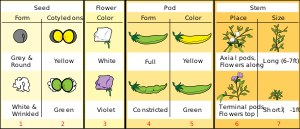
Botanikkens specialer / Genetik
De kendetegn, som Mendel brugte i sin udforskning af arvelighed.
Botanikkens specialer er en række underemner, der efterhånden har fået status som selvstændige forskningsområder. I løbet af det 20. århundrede førte udviklingen af nye metoder inden for botanikken til, at det krævede en fuldtidsindsats at beherske dem. Derfor valgte mange forskere at hellige sig delområder af faget. Denne tendens blev forstærket af, at botanikken i stigende grad benyttede sig af beslægtede fags erfaringer og vidensmængde. Den samme virkning fik en bevægelse i retning af øget tværfaglighed. Det har ført til udvikling af mange specialer, som spænder fra Planteanatomi, morfologi og plantefysiologi over genetik, systematik og palæobotanik til plantesociologi, plantegeografi og planteøkologi.